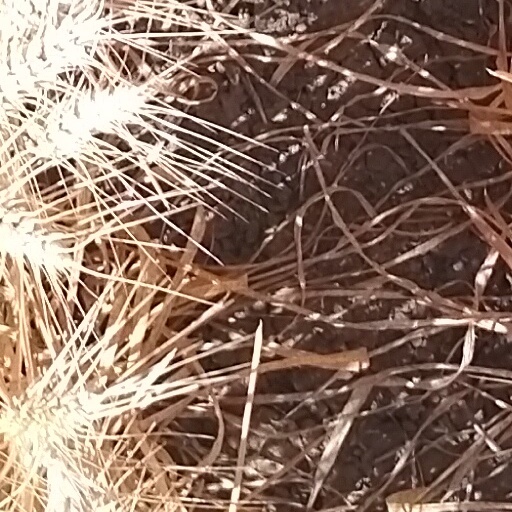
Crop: wheat